Kingdom of the Isles

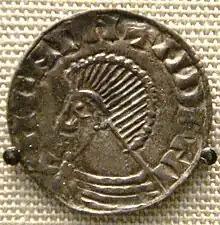
A posthumous "Sihtric" coin from the British Museum, minted at Dublin

At this point the once again becomes the main source of information about the north. In 990 Sigurd the Stout, Earl of Orkney took control of the Hebrides, and placed a called in charge. By 1004 the isles' independence had been re-asserted under 's son , who died in that year. It is possible their rule overlapped, with 's zone of influence to the north and Ragnal's to the south. On Ragnal's death re-asserted control, which he held until his death at the Battle of Clontarf after which the islands may have been held by . According to the Welsh text is recorded as having been king of a wide variety of places on his death in 1034. These included the Isle of Man, "many of the other islands of Denmark", Galloway, the Rhinns, and Anglesey. Olaf was an dynast and it is difficult to reconcile his rule with that of the Norwegians who apparently came before and after him according to the sagas. There is also an obscure reference in "The Prophecy of Berchán" hinting that King of Scotland may have been active in Islay and Arran at about this time, emphasising the potentially fluid nature of Scandinavian, Norse-Gael and Scots influence during this period.